Norman Grubb

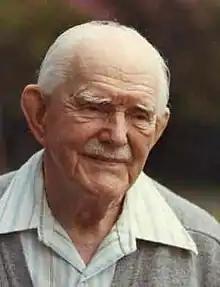
Missionary, writer and teacher

Norman Percy Grubb MC (2 August 1895 – 15 December 1993) was a British Christian missionary and Evangelist, writer, and theological teacher.